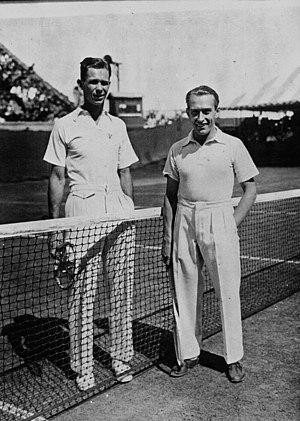
Ellsworth Henry Vines, Jr, né le 28 septembre 1911 à Los Angeles et mort le 17 mars 1994, est un joueur de tennis américain des années 1930.